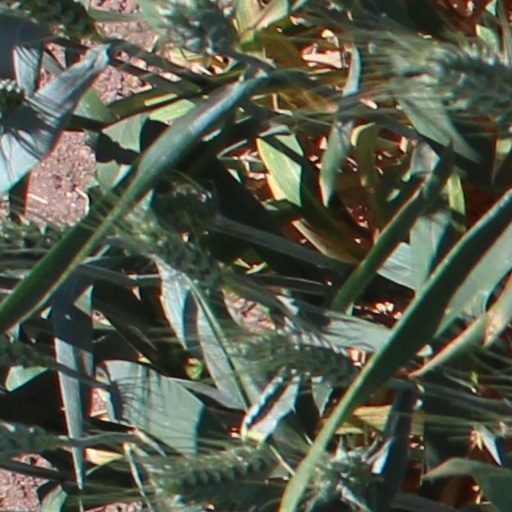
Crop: wheat